Lucie Zedníčková

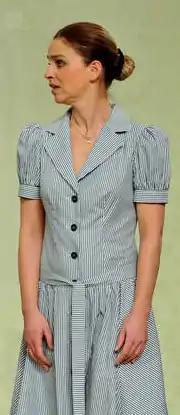

Lucie Zedníčková (born 15 November 1968) is a Czech actress. She performed in more than twenty films since 1979, and several television series.